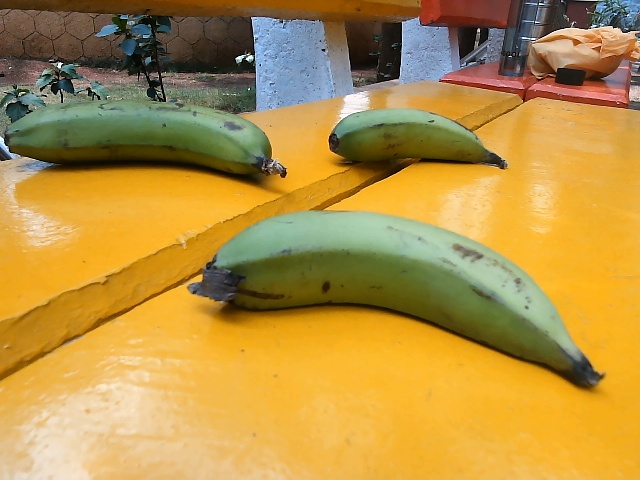
Label: Raw_Banana